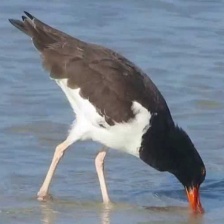
Species: OYSTER CATCHER
Scientific name: HAEMATOPUS
ImageNet parent category: oystercatcher